Slammiversary (2023)

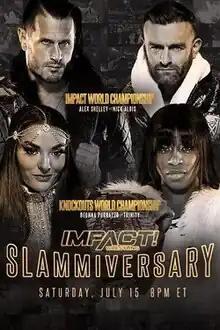
Promotional poster featuring Alex Shelley, Nick Aldis, Deonna Purrazzo, and Trinity

The 2023 Slammiversary was a professional wrestling pay-per-view (PPV) event produced by Impact Wrestling. It took place on July 15, 2023, at St. Clair College in Windsor, Ontario, Canada and celebrated the promotion's 21st anniversary. It was the 19th event under the Slammiversary chronology, and the final Slammiversary event to take place under the Impact Wrestling name.